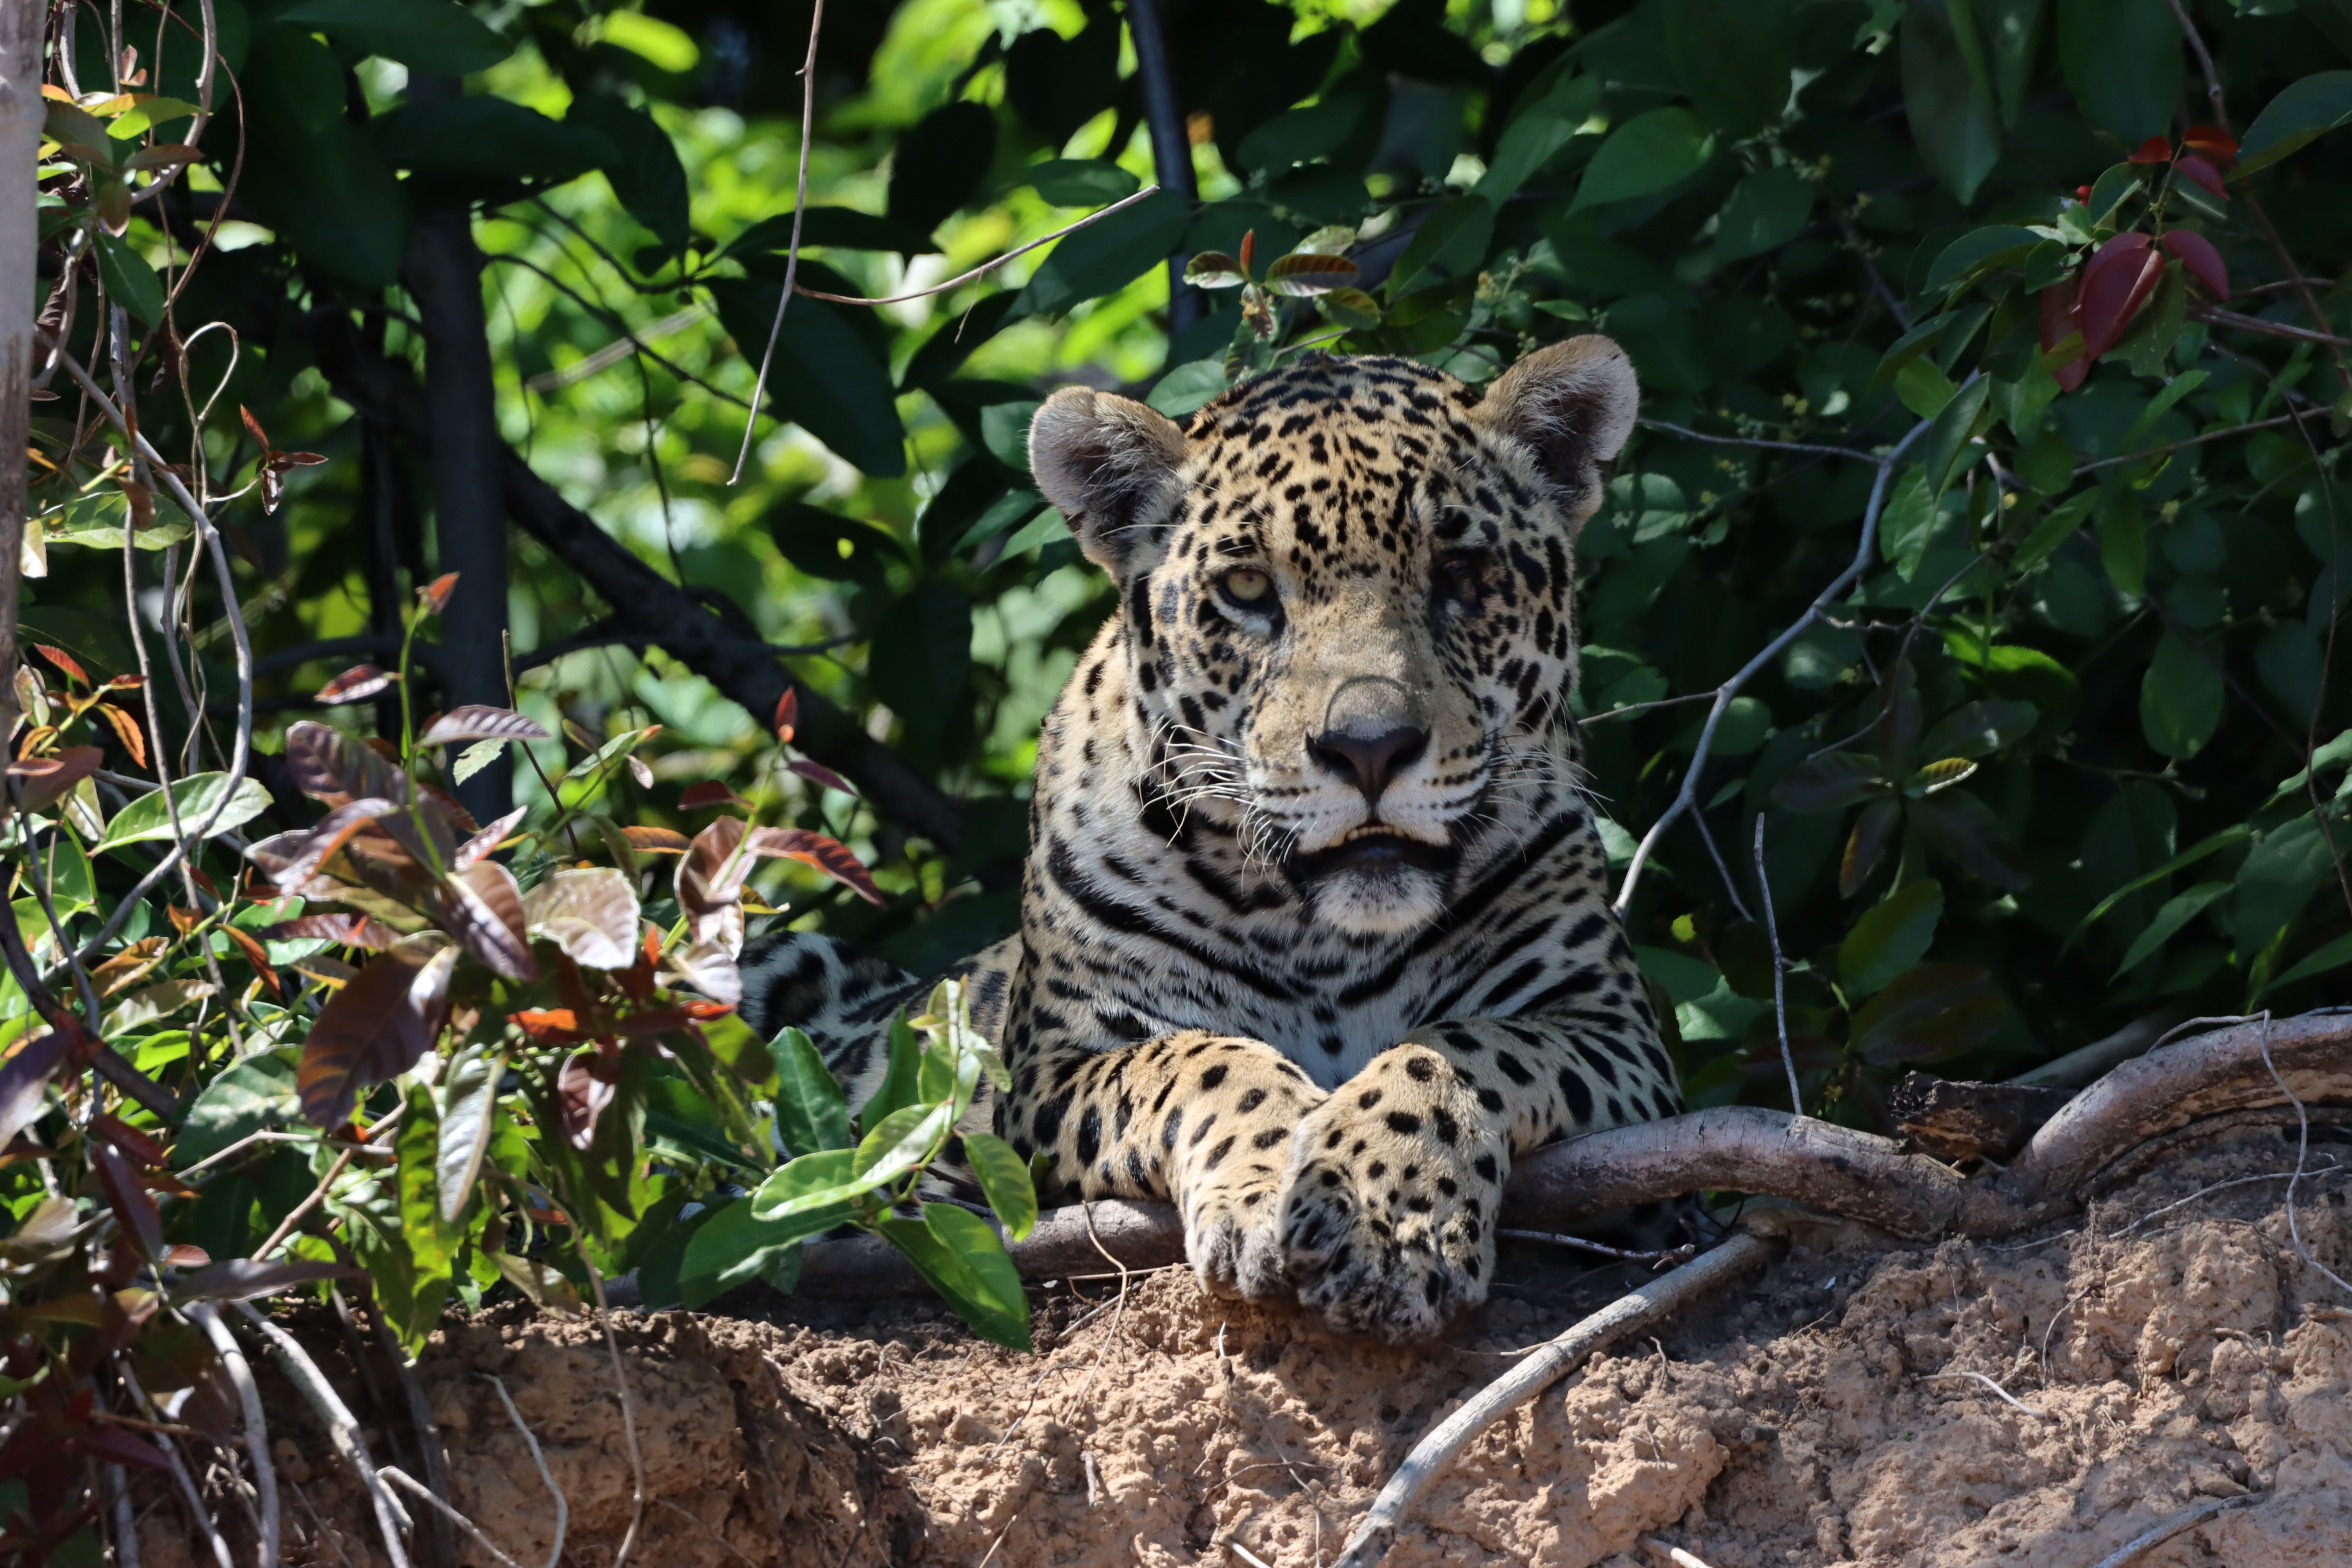
Jaguar: Lua